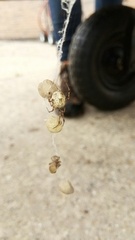
Species: Parasteatoda_tepidariorum